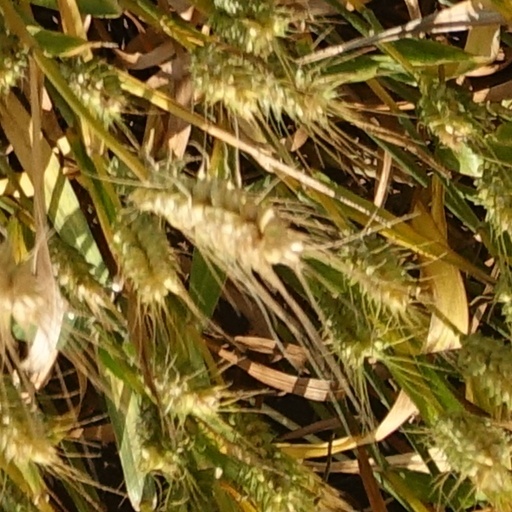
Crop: wheat